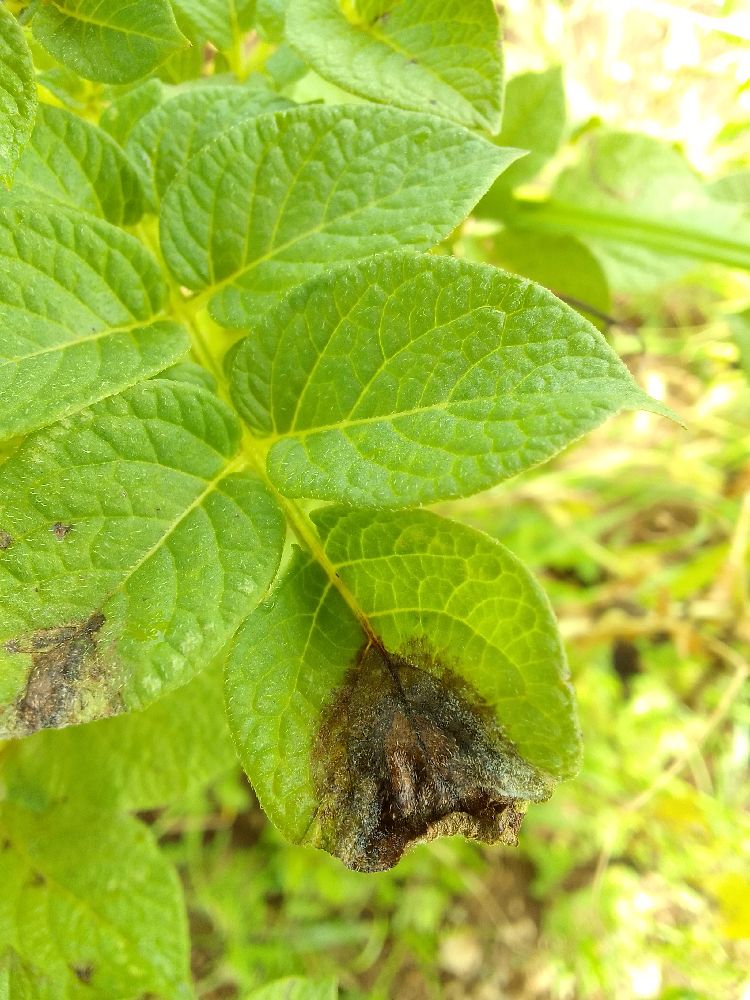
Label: Late blight